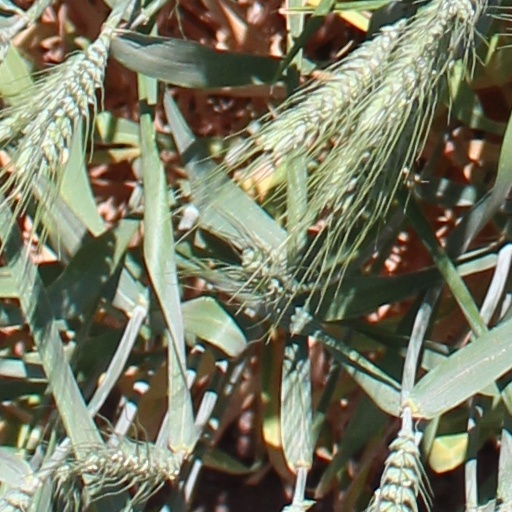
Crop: wheat